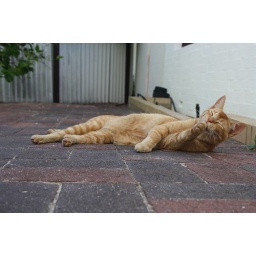
this cat comes by my house every day